Diogo Gomes

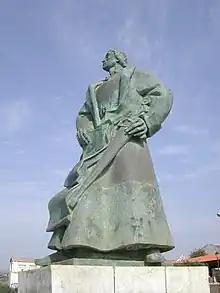
Statue of Diogo Gomes, Praia, Cape Verde.

Diogo Gomes was a servant and explorer of Portuguese prince, Henry the Navigator. His memoirs were dictated late in his life to Martin Behaim. They are an invaluable (if sometimes inconsistent) account of the Portuguese discoveries under Prince Henry the Navigator, and one of the principal sources upon which historians of the era have drawn. He explored and ascended up the Gambia River in West Africa and discovered some of the Cape Verde islands.